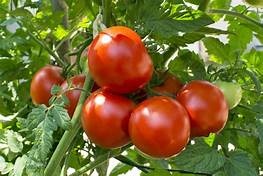
Label: tomato